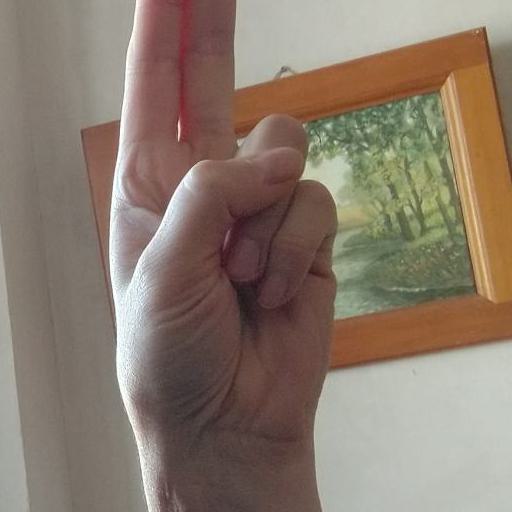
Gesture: two_up